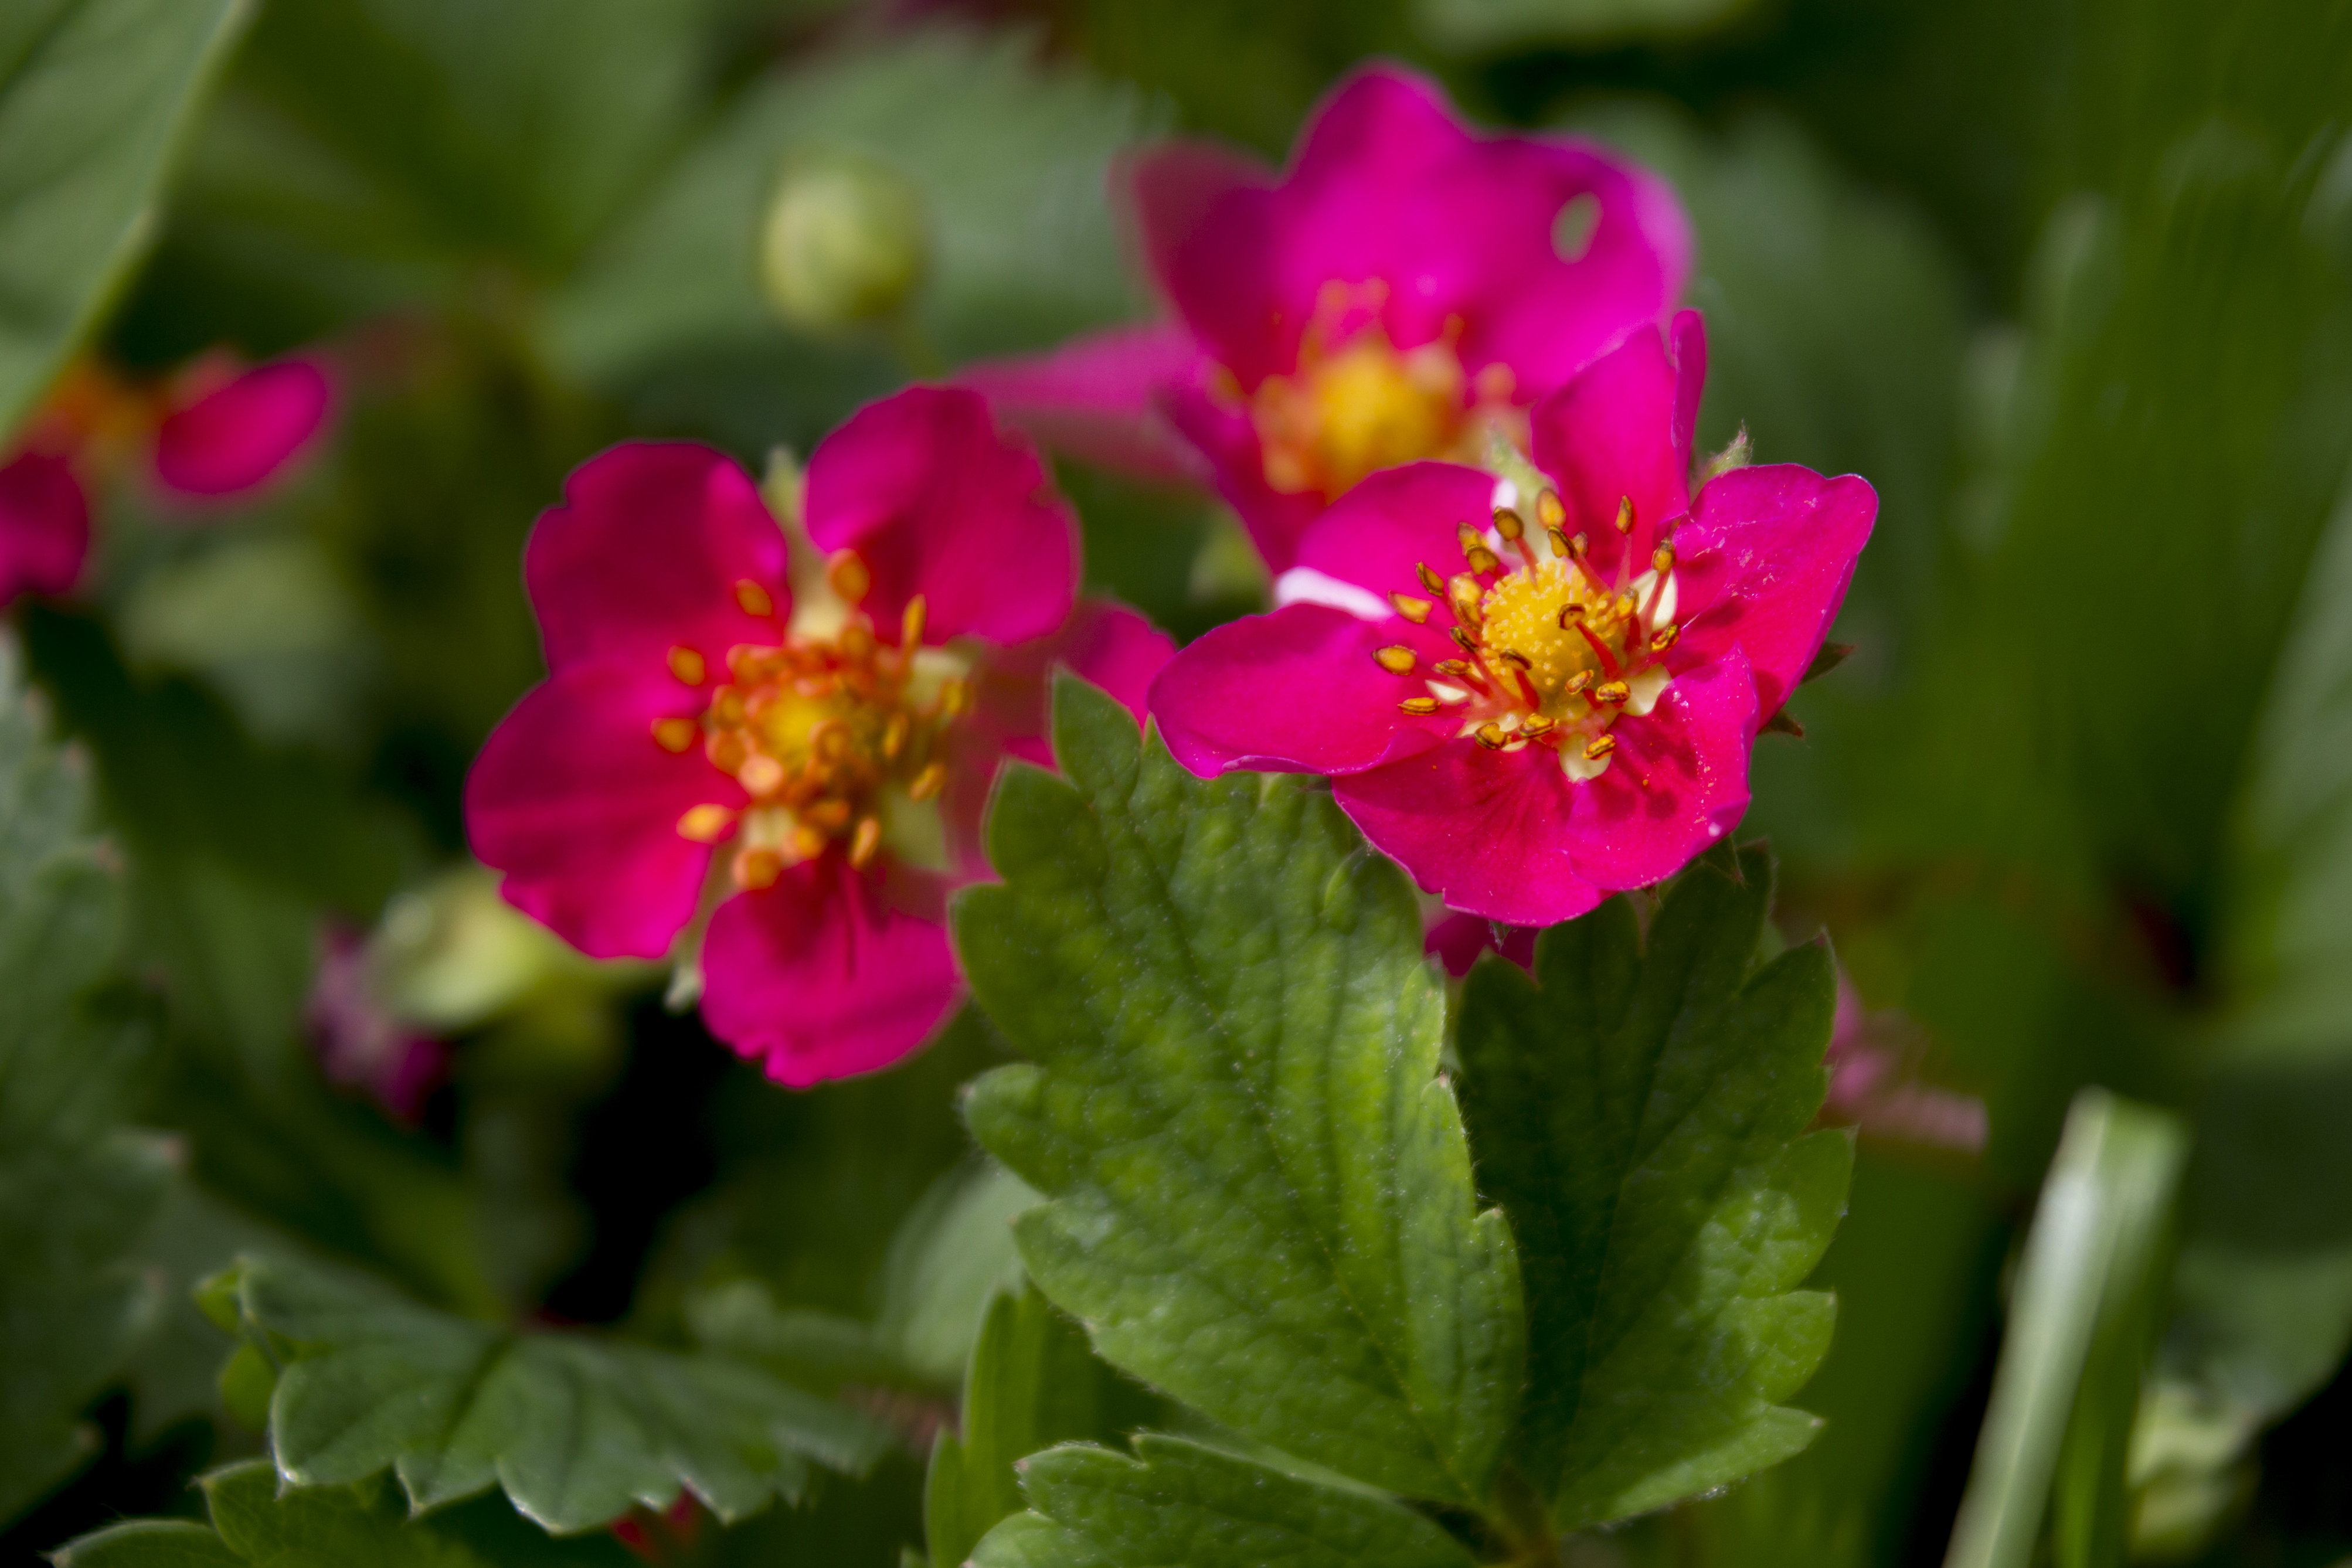
pink, miracle, Strawberry Pink, flower, plant, petal, leaf, botany, terrestrial plant, flowering plant, shrub, annual plant, rosa arkansana, rose family, groundcover, magenta, close up, wildflower, rose order, perennial plant, purslane family, Virginia Rose, carolina rose, subshrub, four o clock family, rock rose, rosa palustris, wood sorrel family, cinquefoil